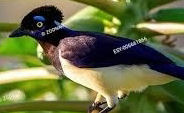
Species: PLUSH CRESTED JAY
Scientific name: CYANOCORAX CHRYSOPS
ImageNet parent category: jay